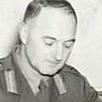
Age: 46